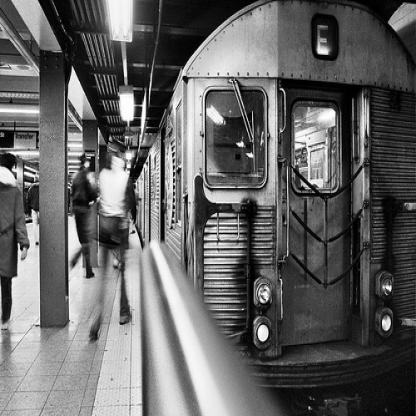
Scene: Indoor